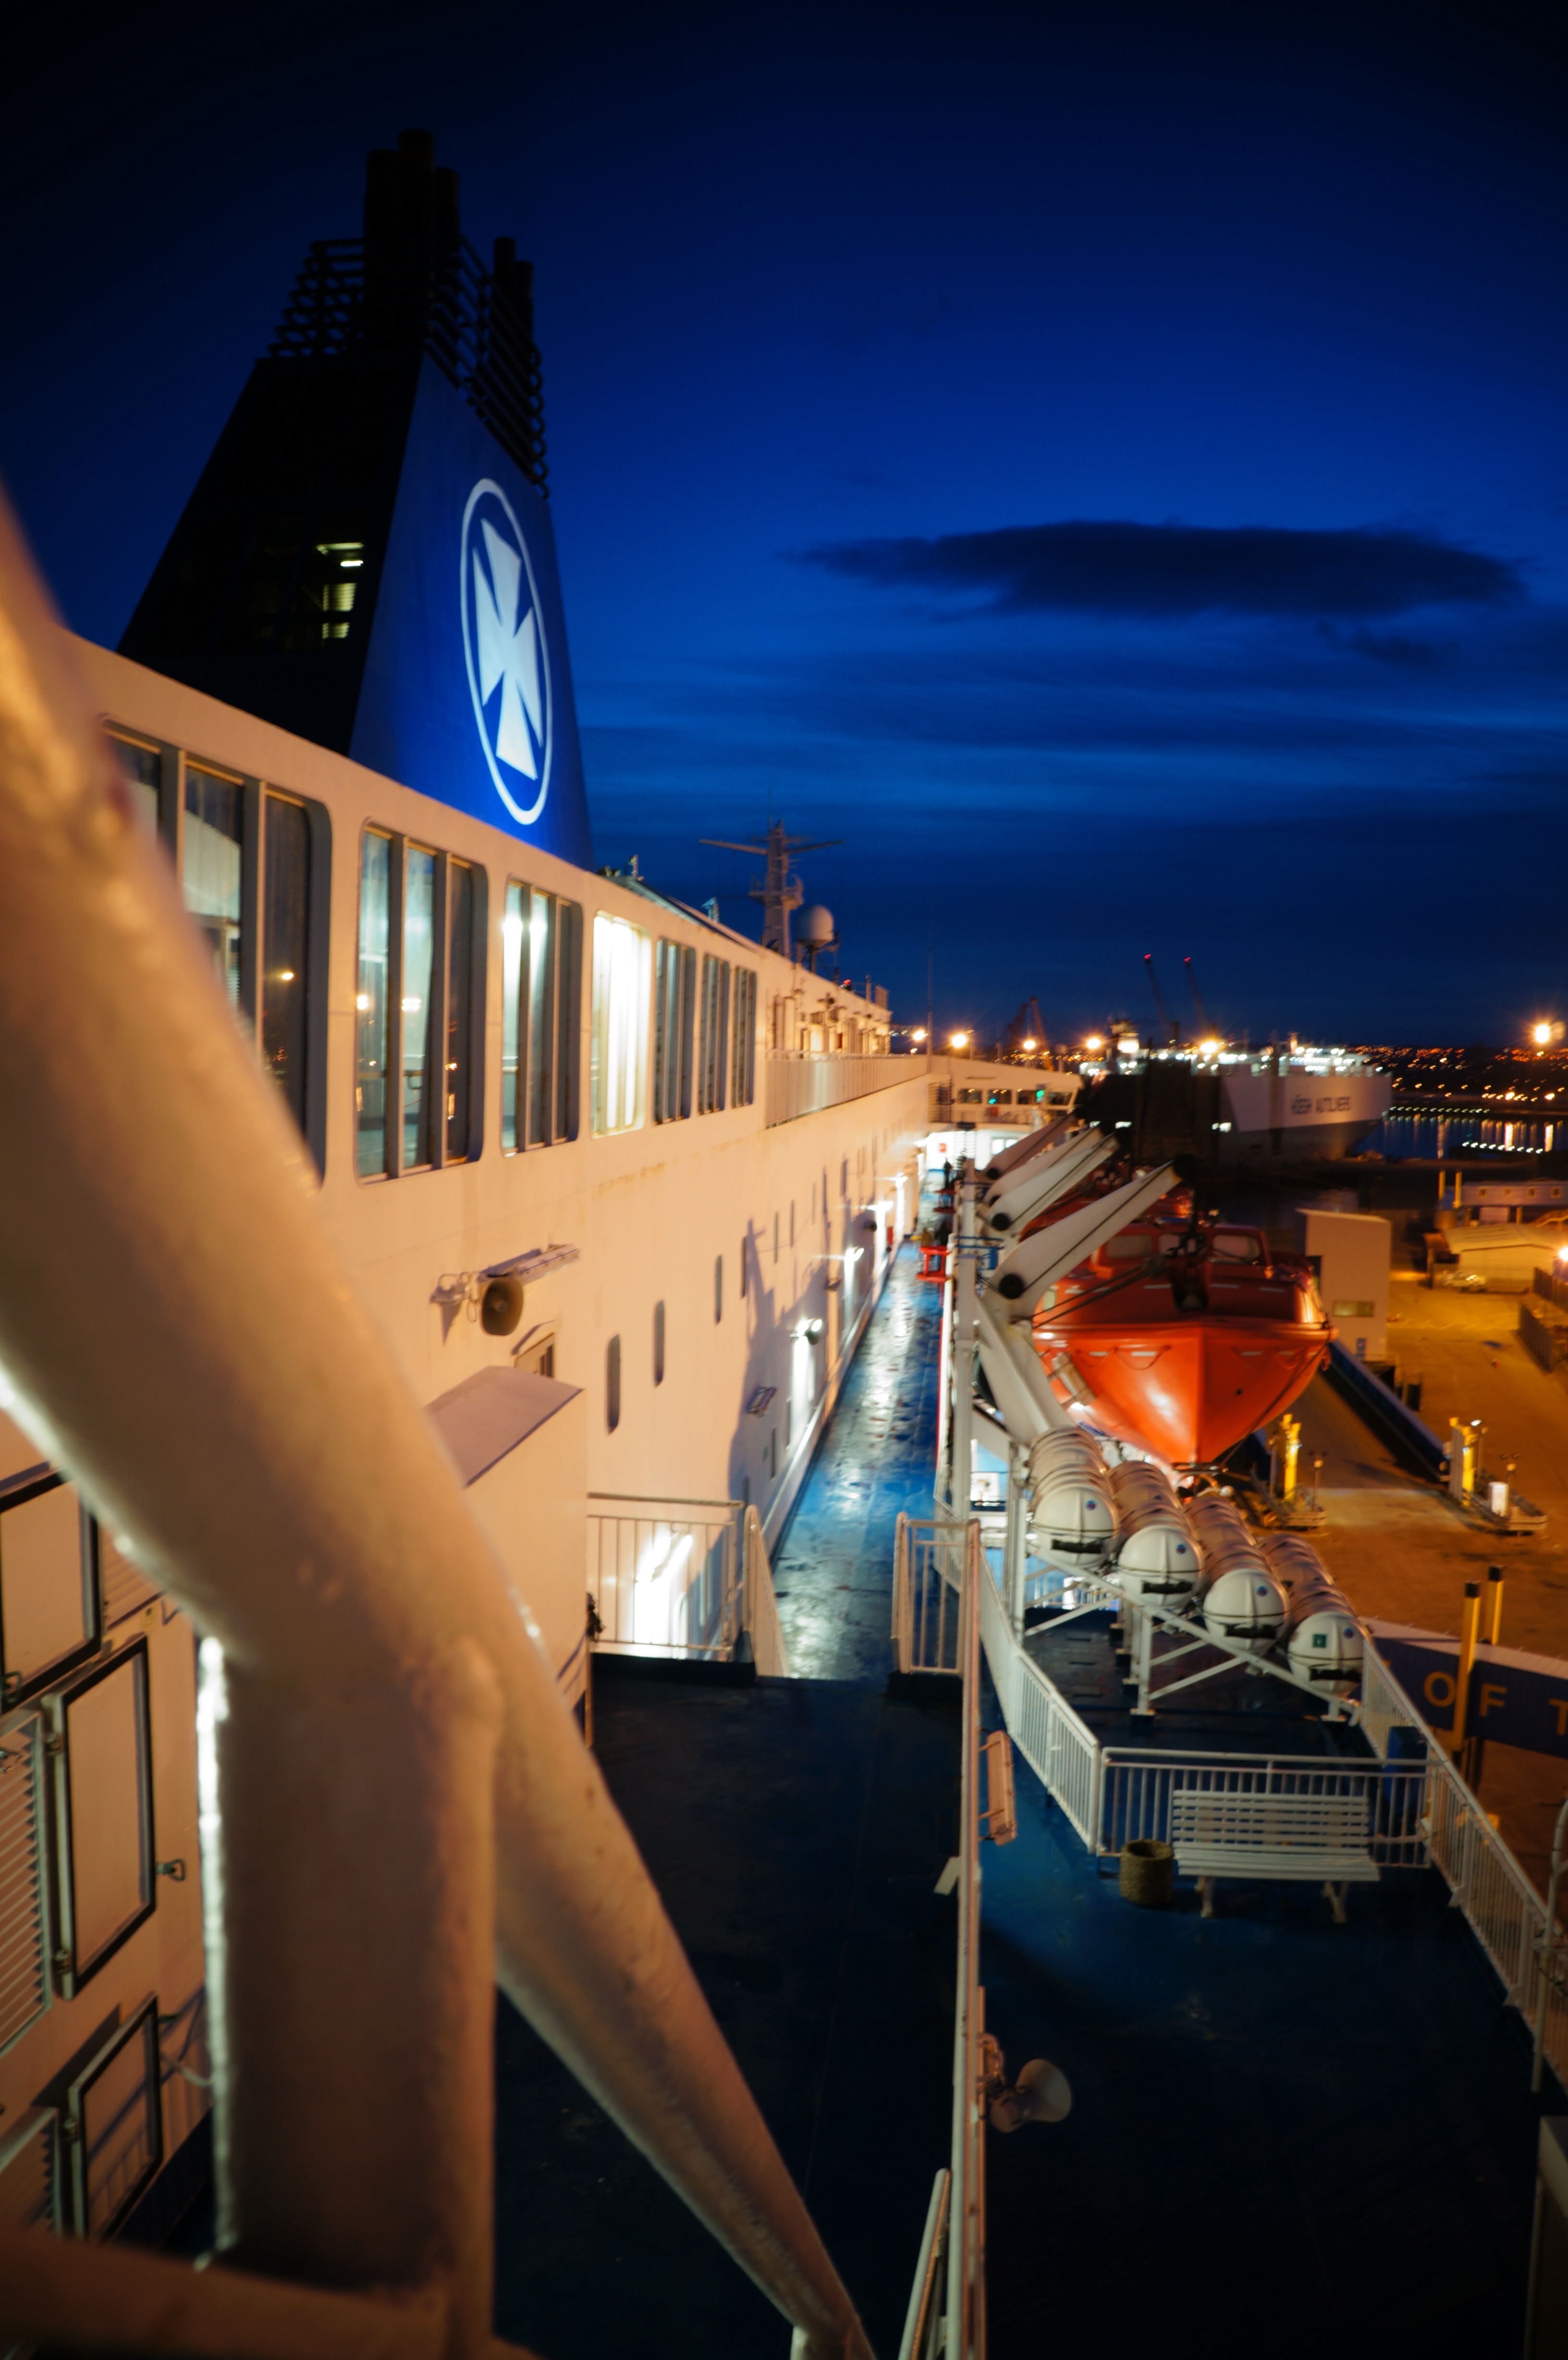
sea, night, ship, dusk, evening, reflection, vehicle, blue, port, netherlands, baltic sea, united kingdom